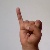
The image shows a hand gesture representing the letter 'I' in Indian Sign Language.